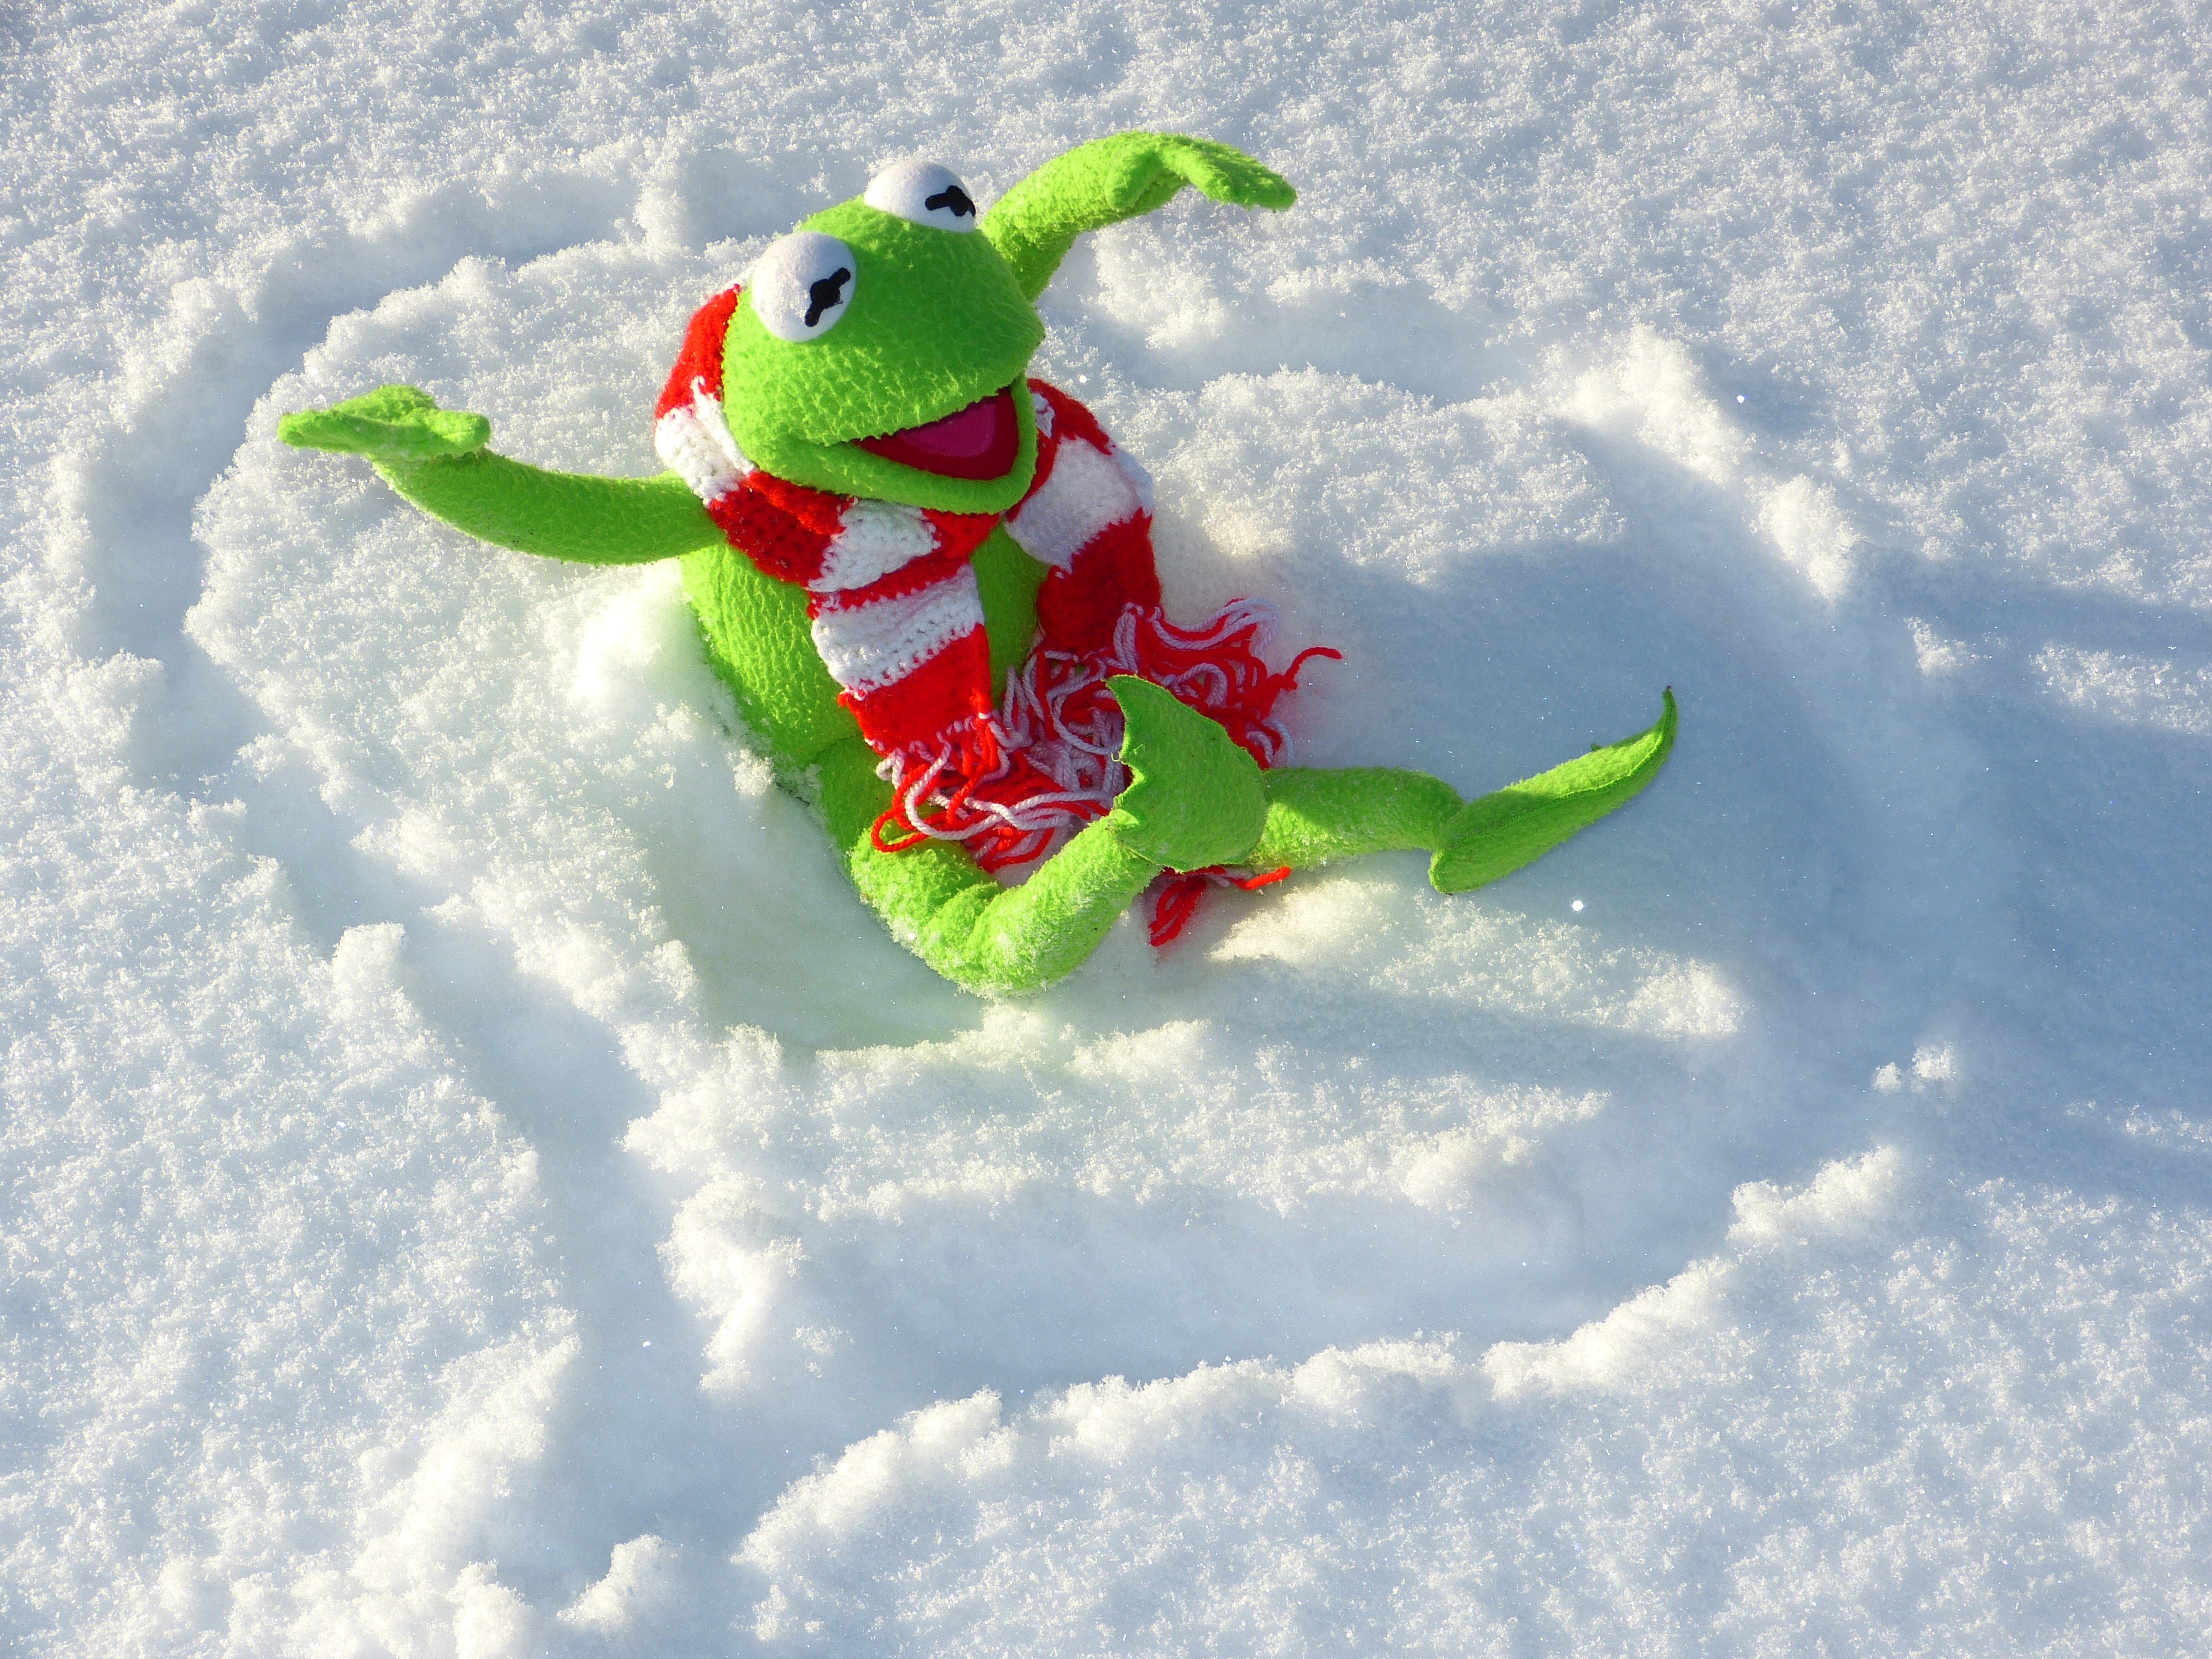
snow, cold, winter, frog, extreme sport, toy, winter sport, fun, kermit, freestyle skiing